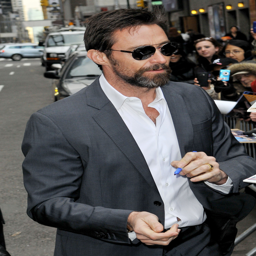
actor sports a scruffy beard while greeting fans